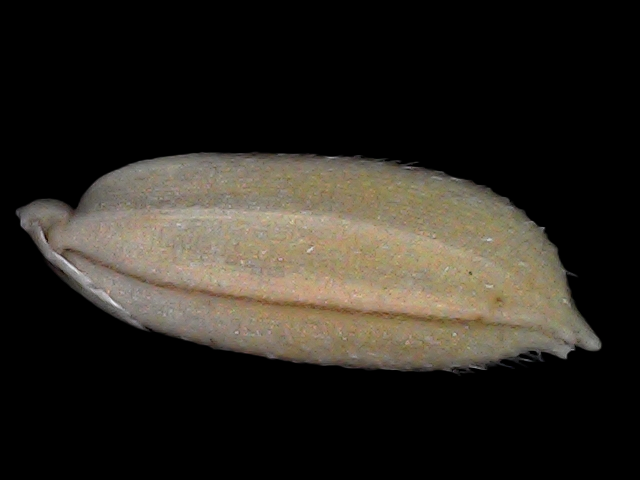
Rice variety: Br22